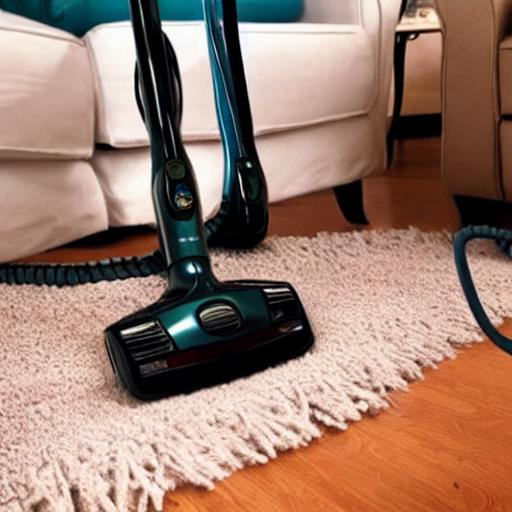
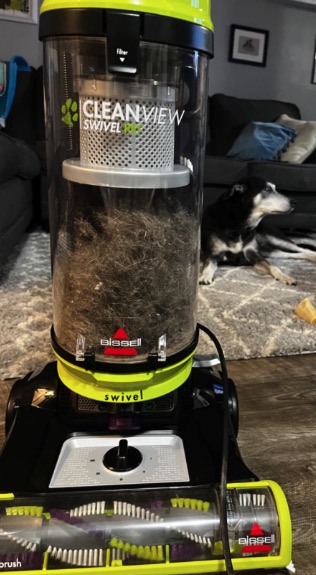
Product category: items_vacuum
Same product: no